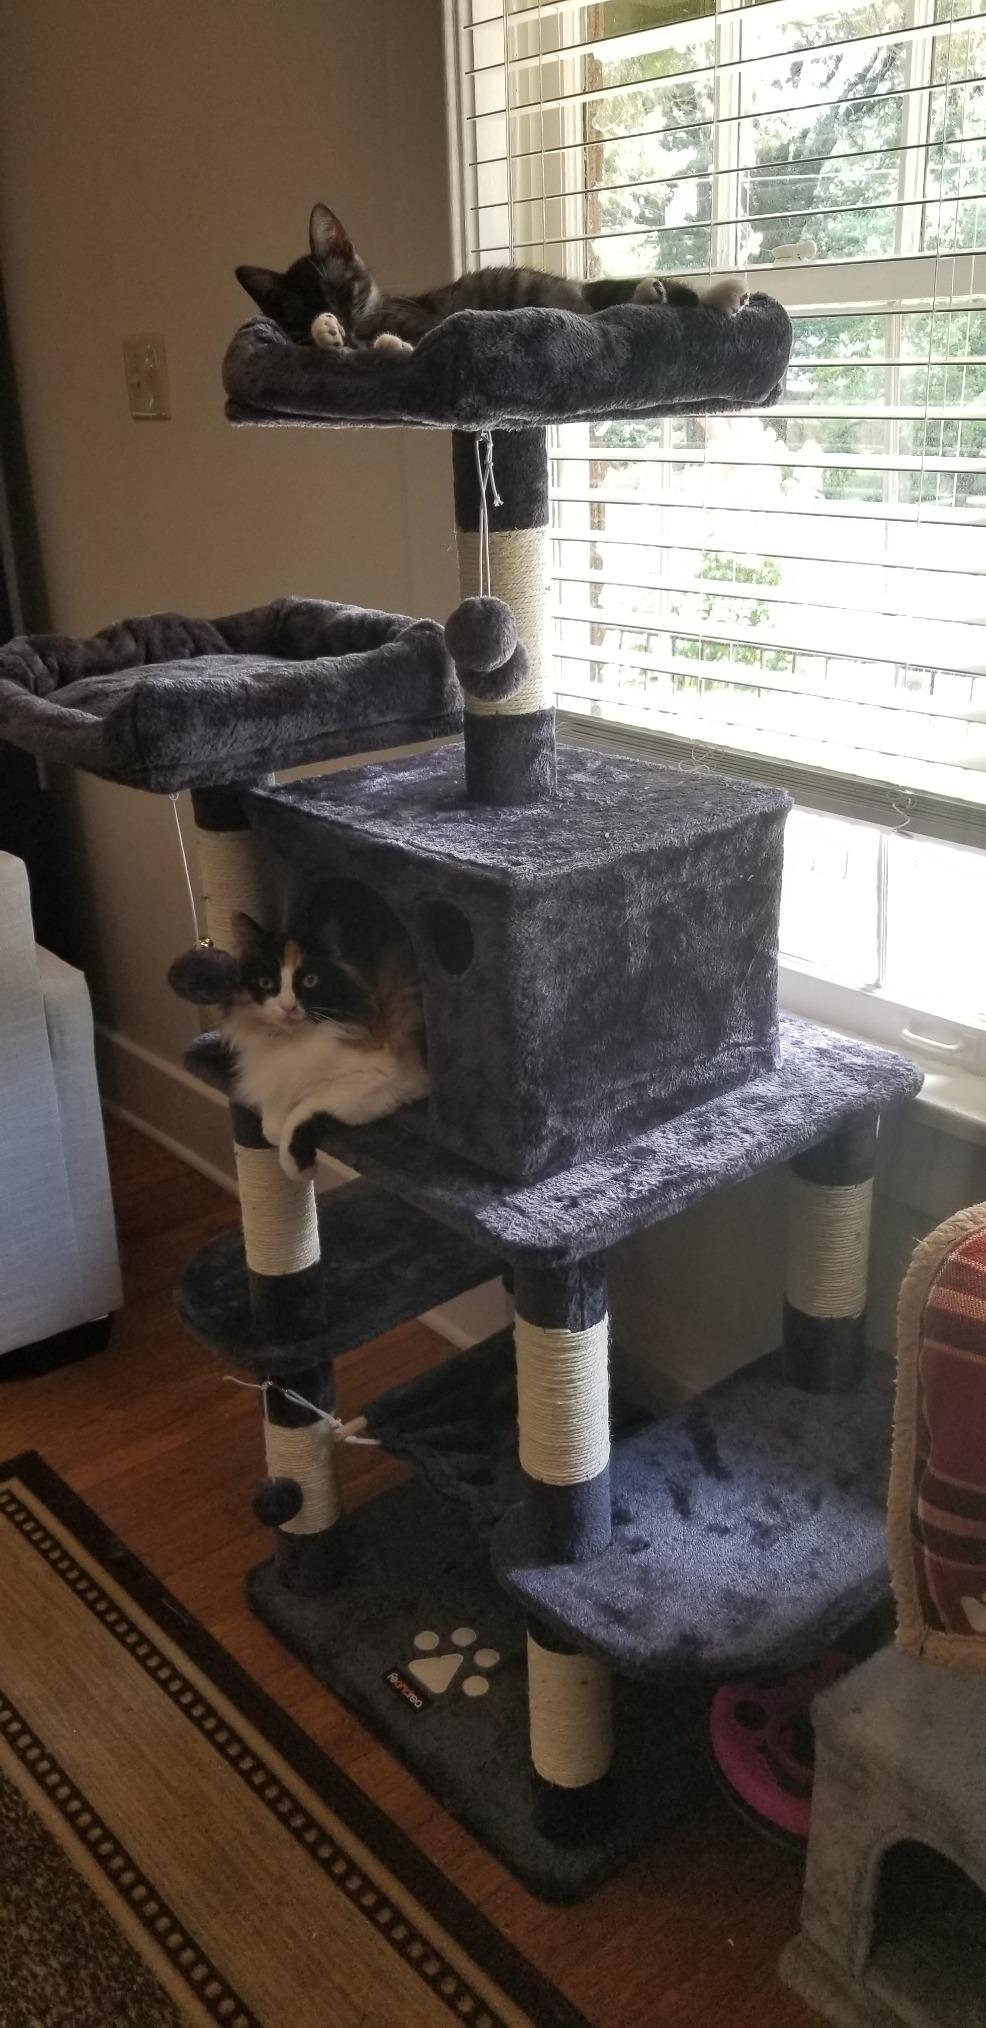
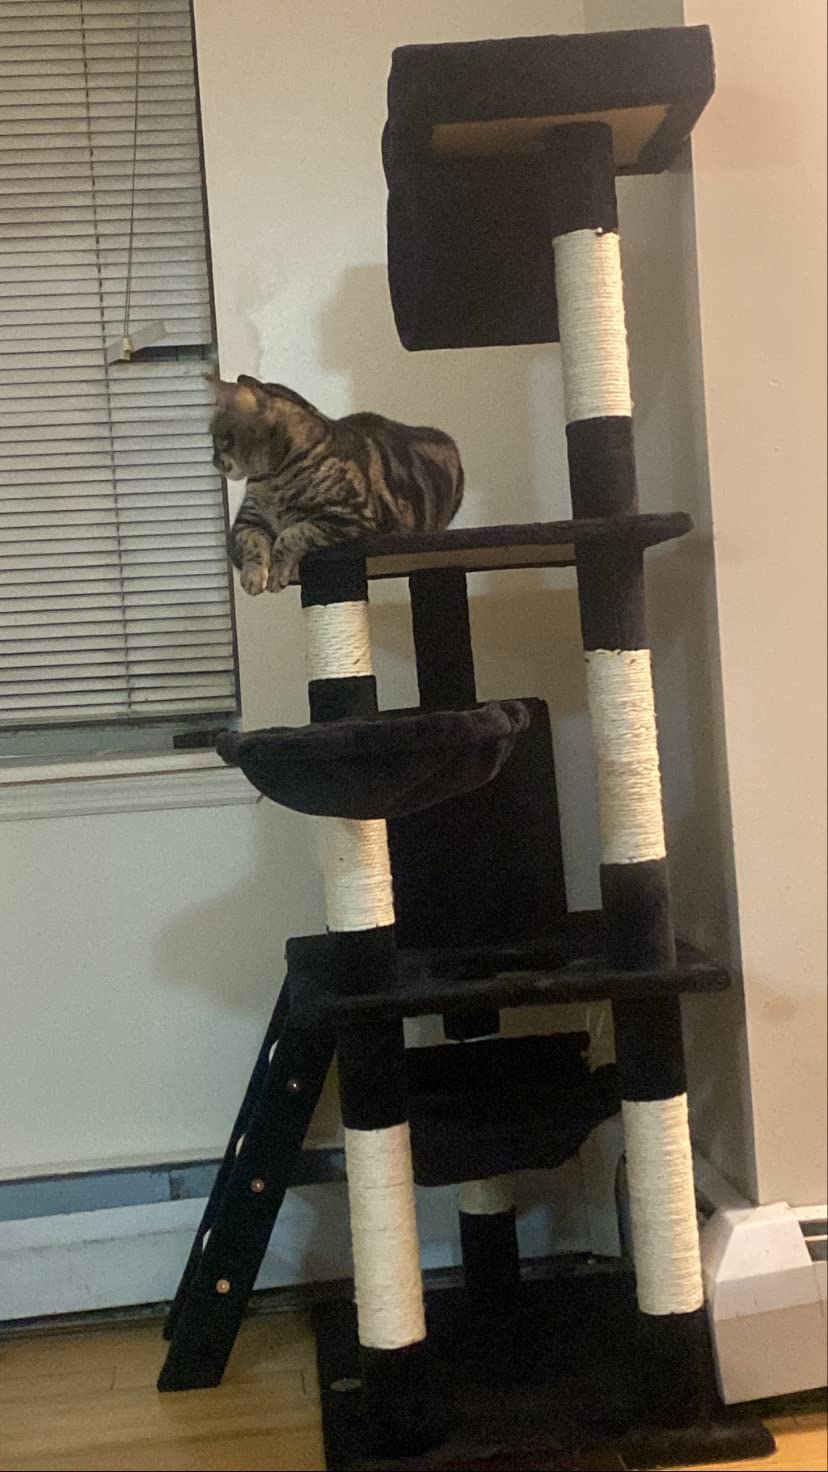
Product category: items_cat tree
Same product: no